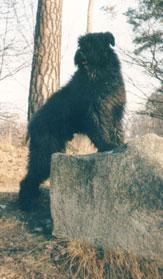
Bouvier_des_Flandres